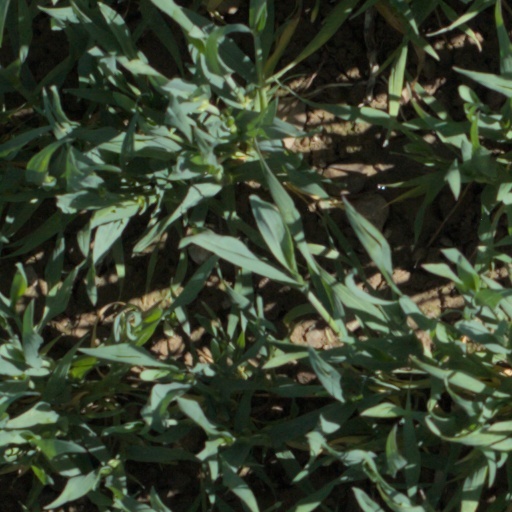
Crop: wheat